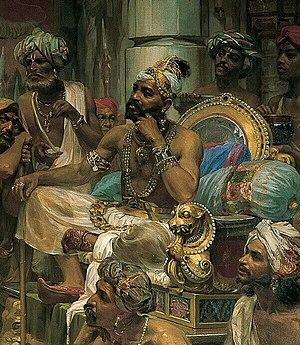
Zamorin ou samorain est le titre donné par les Portugais aux Samutiri ou râjas de la mer qui régnaient sur Calicut lorsqu'ils abordèrent la côte de Malabar. Les Zamorin avaient étendu, au cours du XVᵉ siècle, leur suzeraineté sur les autres royaumes, dont Cochin, de cette partie de la côte occidentale de l'Inde.